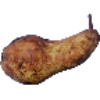
Label: Pear Abate 1